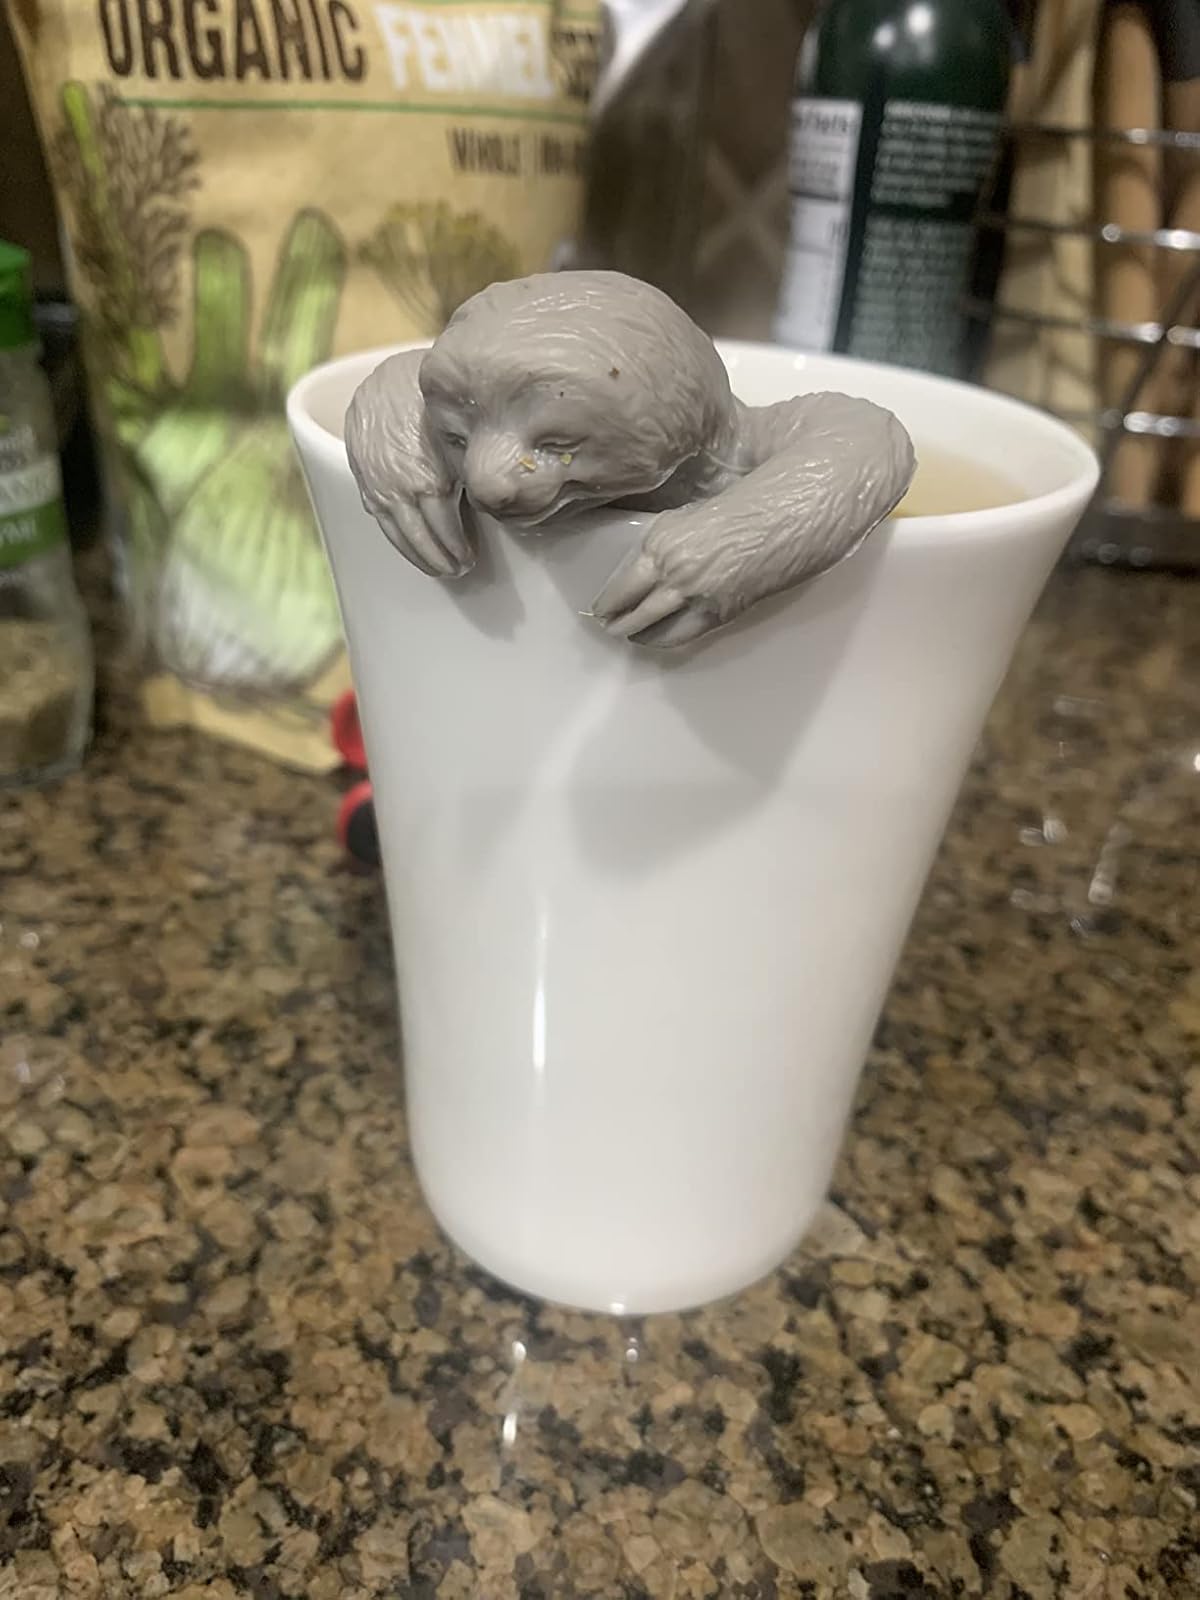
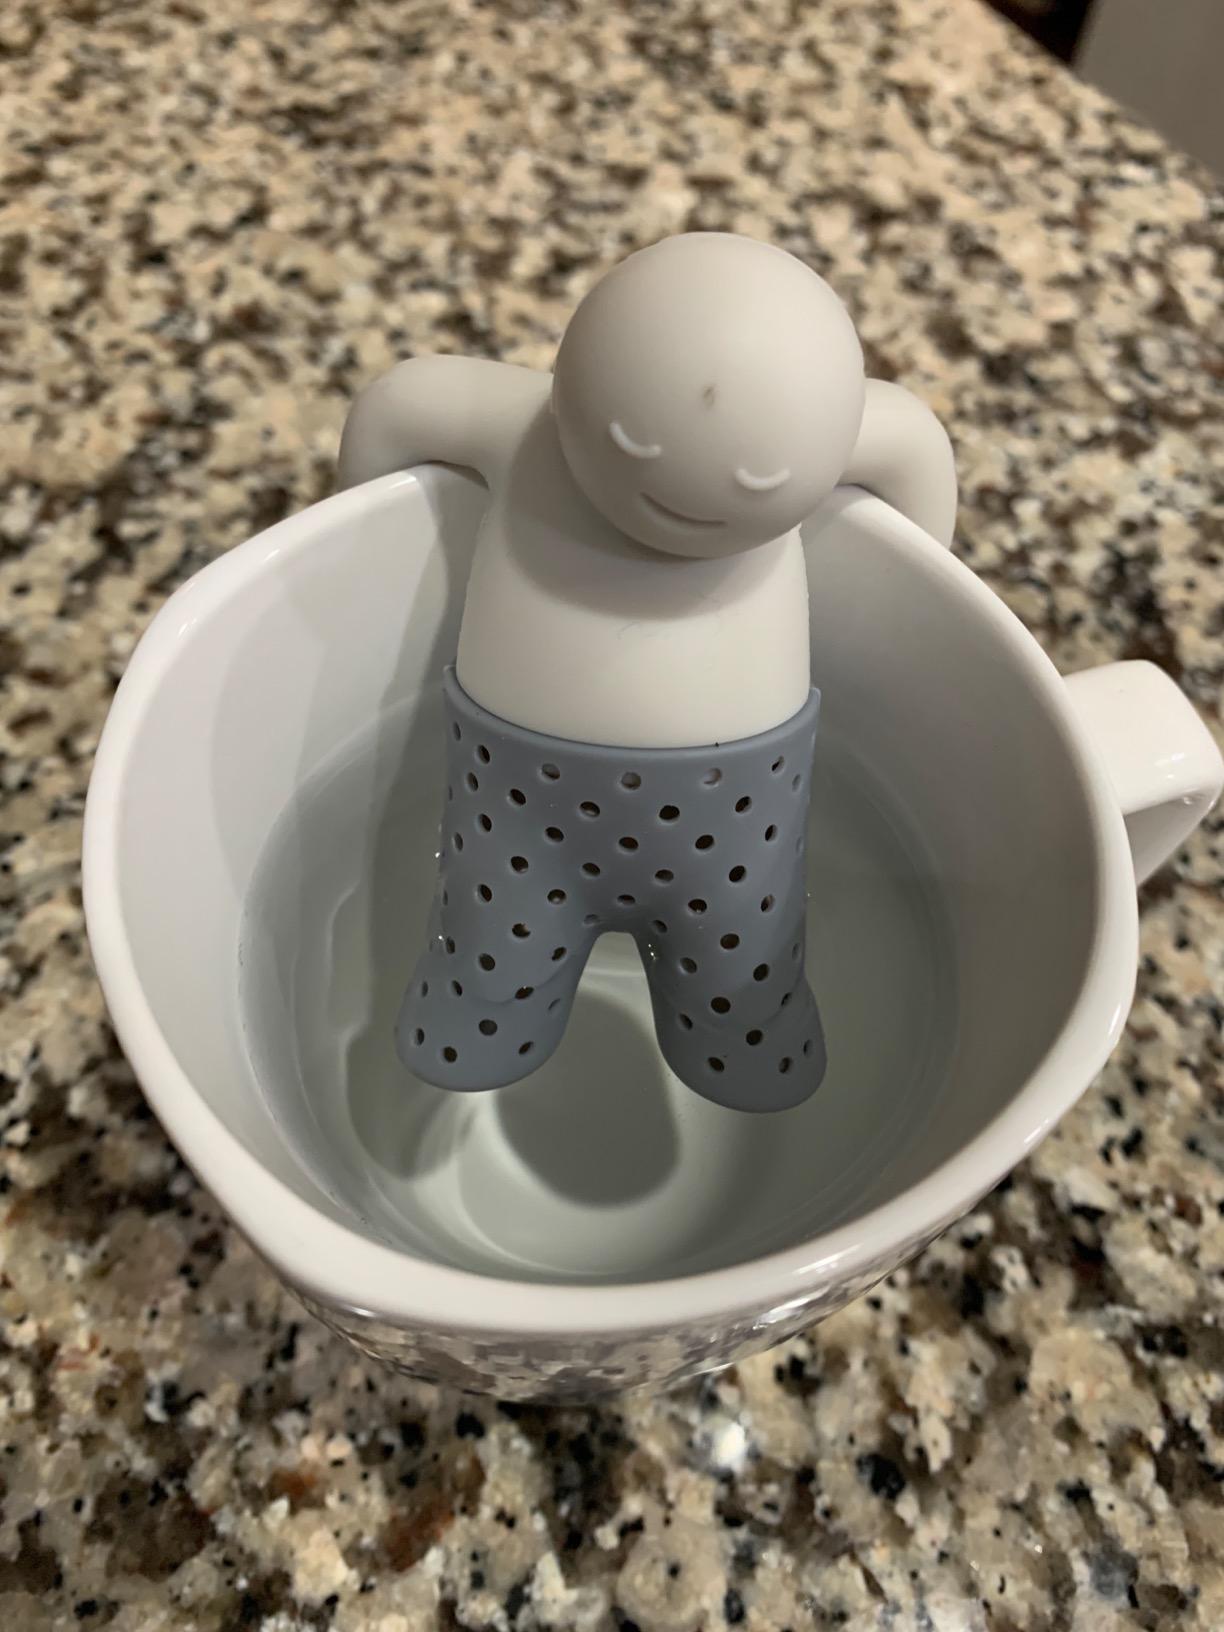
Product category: items_tea
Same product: no